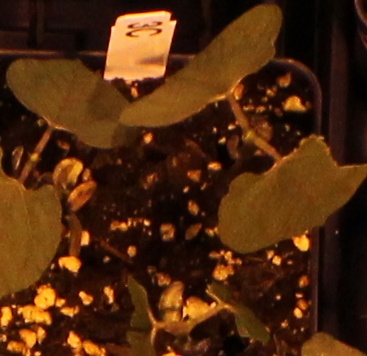
Label: Blackbean